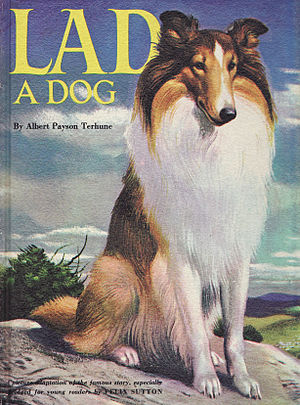
Lad, A Dog
Bogforside fra 1957
Lad: A Dog er en amerikansk roman fra 1919 skrevet af Albert Payson Terhune og udgivet af E. P. Dutton. Bogen består af tolv noveller, der oprindeligt blev udgivet i blade, der var løst baseret på Terhunes langhårede collie Lads oplevelser.